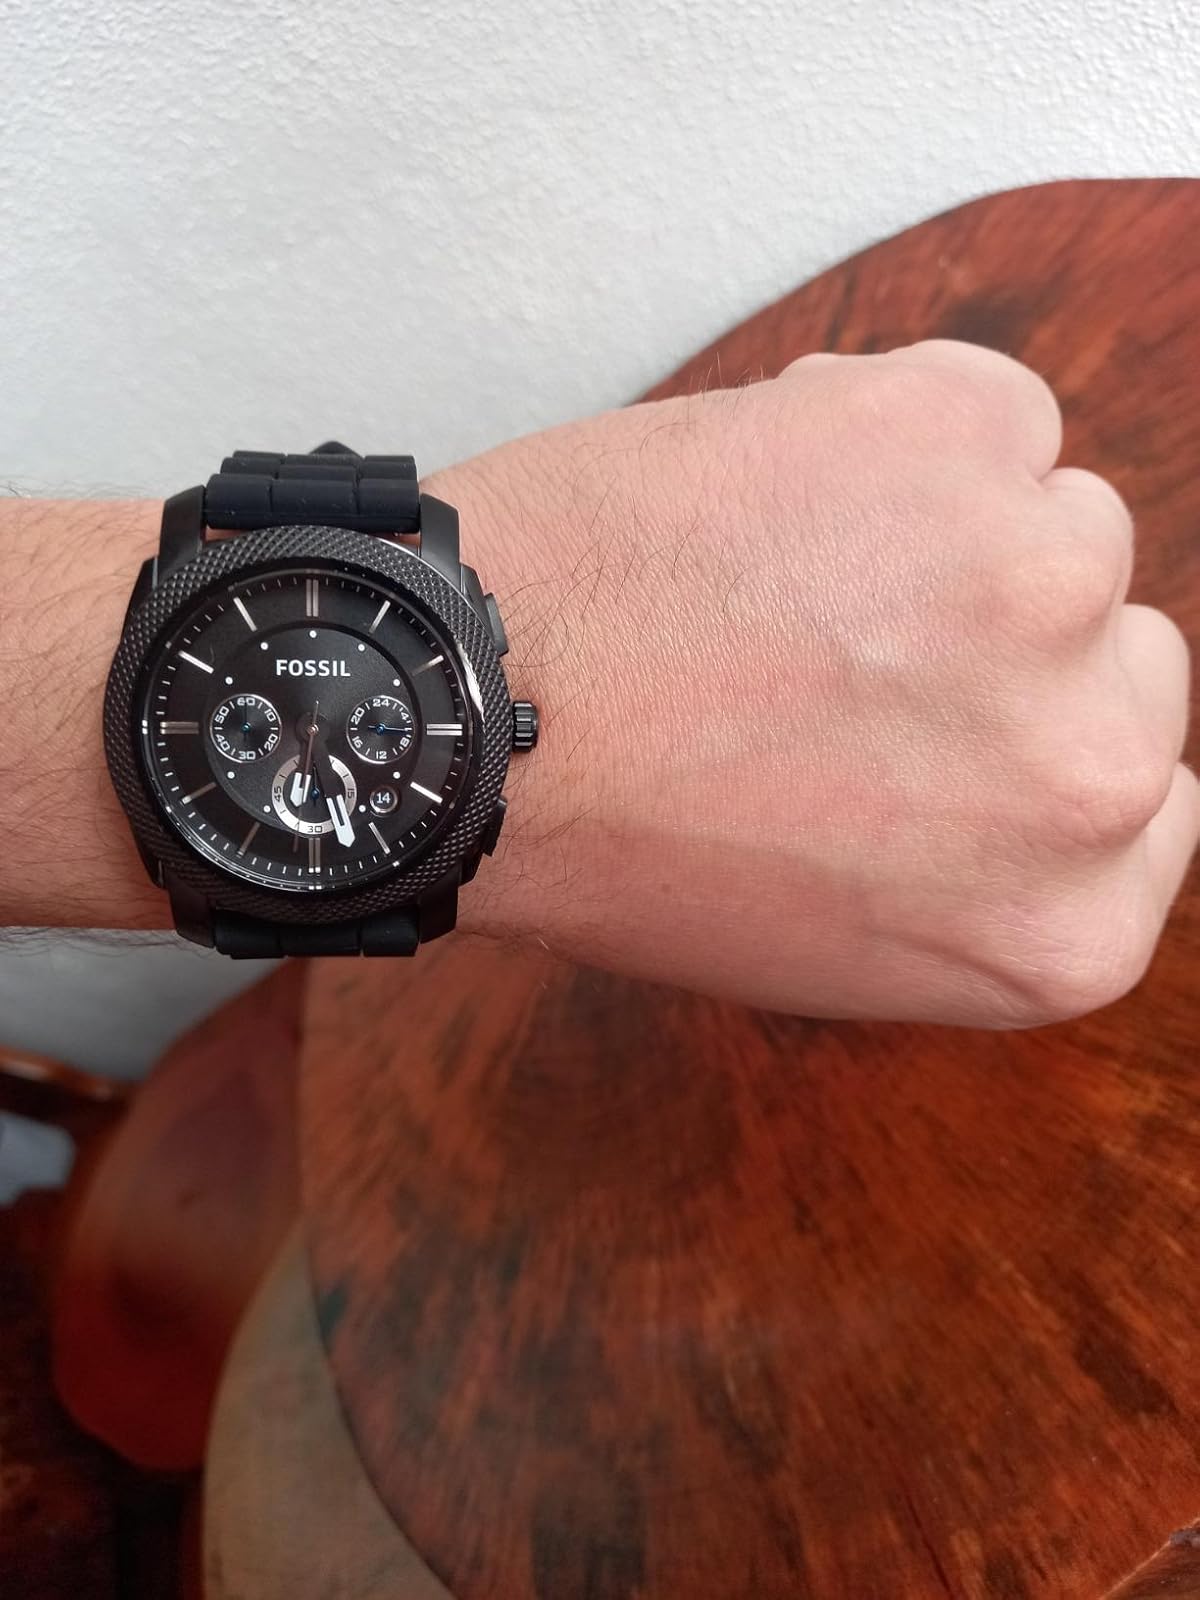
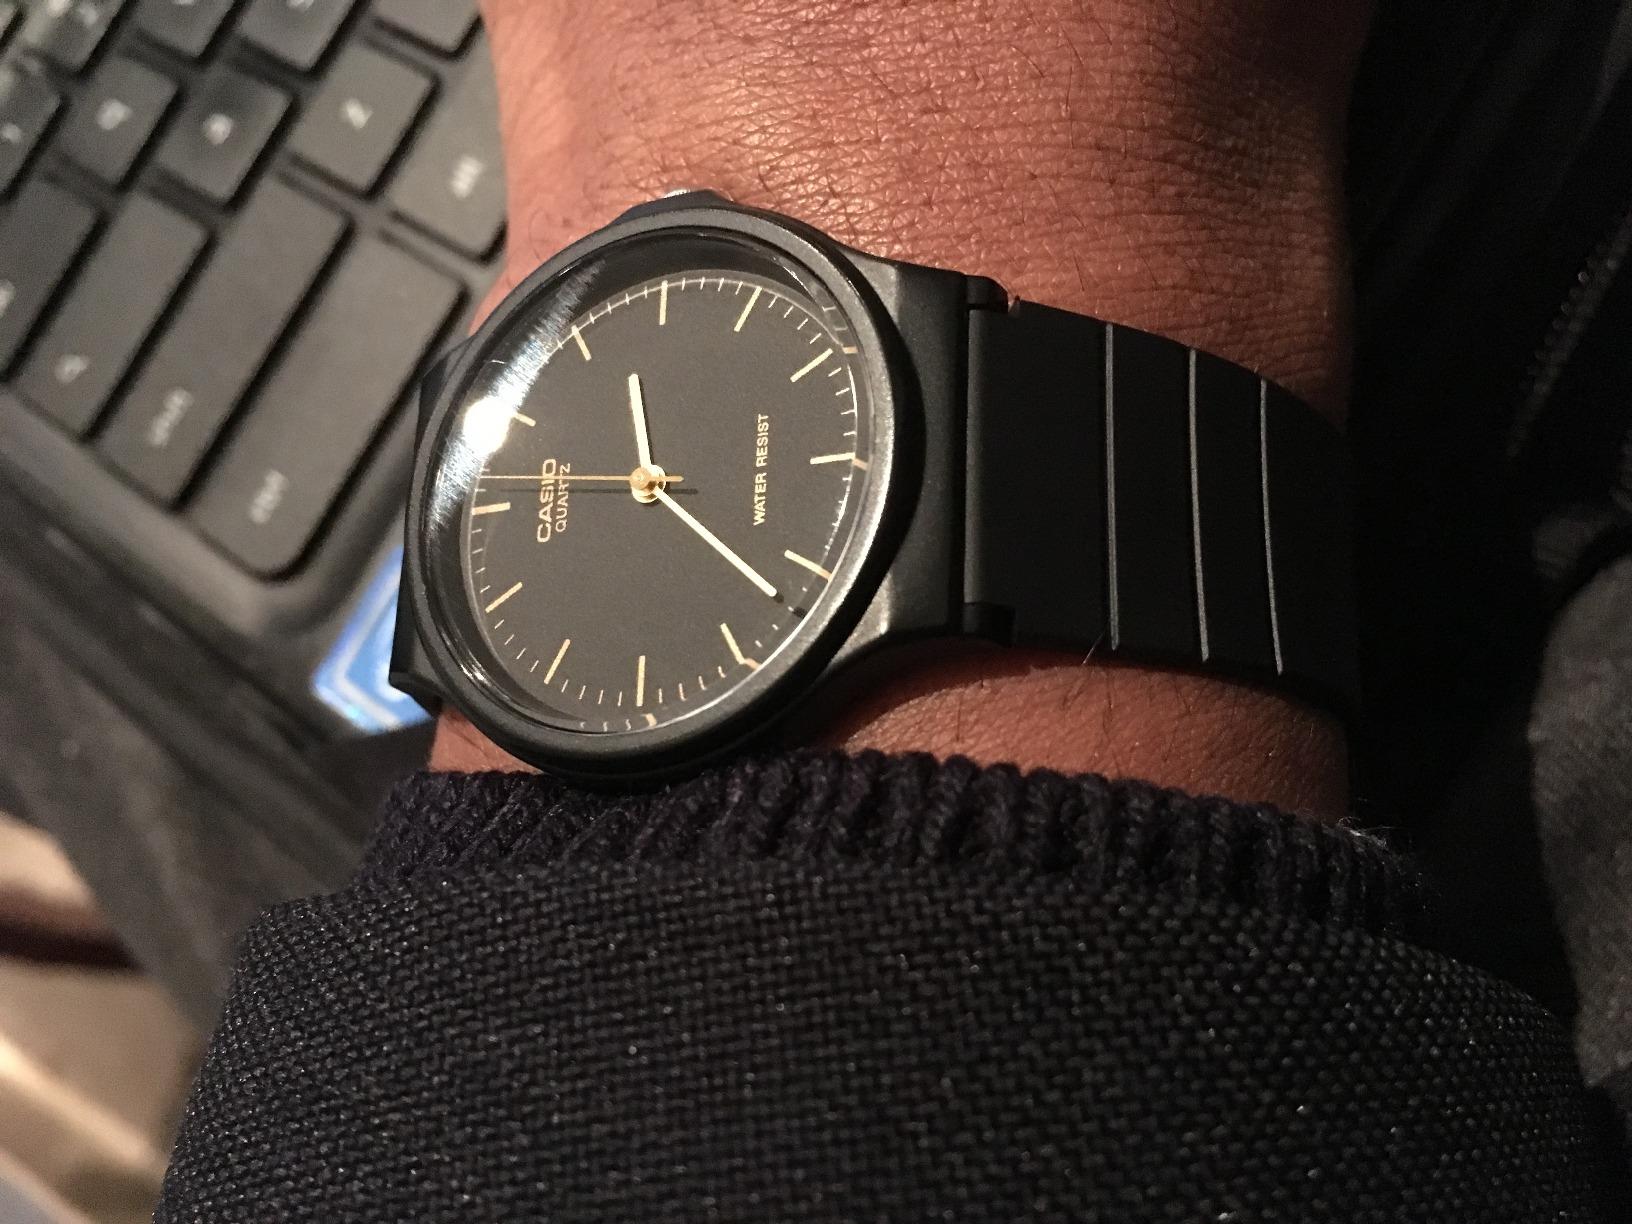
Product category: accessories_watch
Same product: no